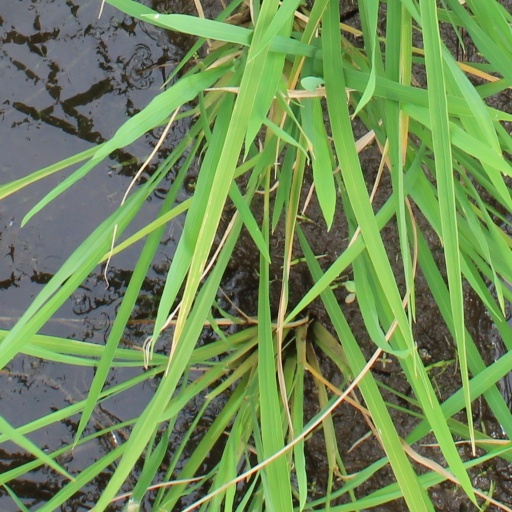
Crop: rice